Norse mythology

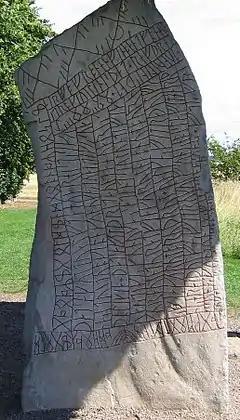
The Rök runestone (Ög 136), located in Rök, Sweden, features a Younger Futhark runic inscription that makes various references to Norse mythology.

Norse mythology is primarily attested in dialects of Old Norse, a North Germanic language spoken by the Scandinavian people during the European Middle Ages and the ancestor of modern Scandinavian languages. The majority of these Old Norse texts were created in Iceland, where the oral tradition stemming from the pre-Christian inhabitants of the island was collected and recorded in manuscripts. This occurred primarily in the 13th century. These texts include the "Prose Edda", composed in the 13th century by the Icelandic scholar, lawspeaker, and historian Snorri Sturluson, and the "Poetic Edda", a collection of poems from earlier traditional material anonymously compiled in the 13th century.